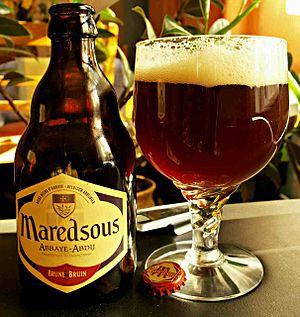
La bière Maredsous est une bière belge de fermentation haute brassée pour les moines de l'abbaye de Maredsous par la brasserie Duvel.